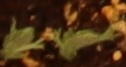
Label: Field Pea